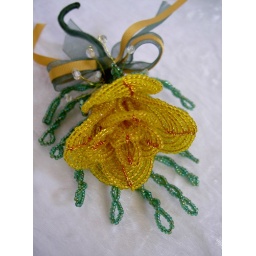
corsage of handcrafted beaded rose in yellow. can also be worn as a hatpiece, or buttonhole.